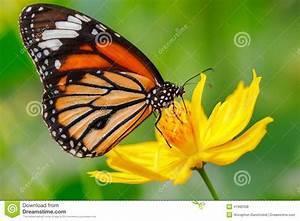
butterfly